Balaraja

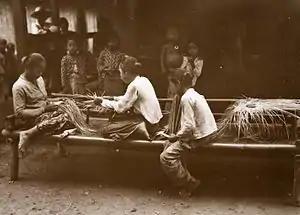
Women plaiting hats at Balaraja (1920-1935)

Balaraja is a town and an administrative district ("kecamatan") within Tangerang Regency in the province of Banten, on Java, Indonesia.